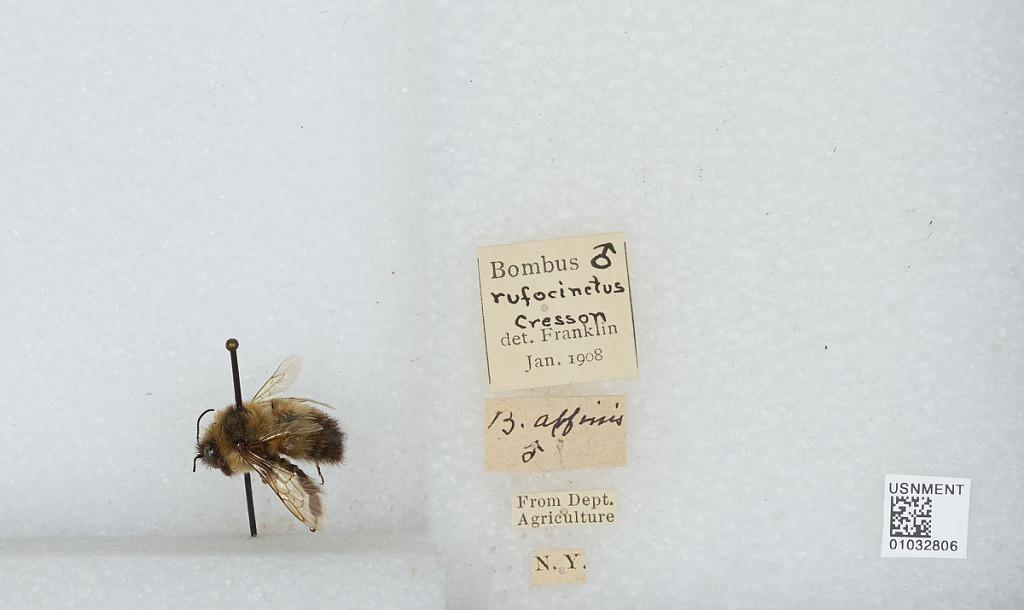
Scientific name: Bombus (Cullumanobombus) rufocinctus Cresson
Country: United States
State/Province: New York
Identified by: Franklin